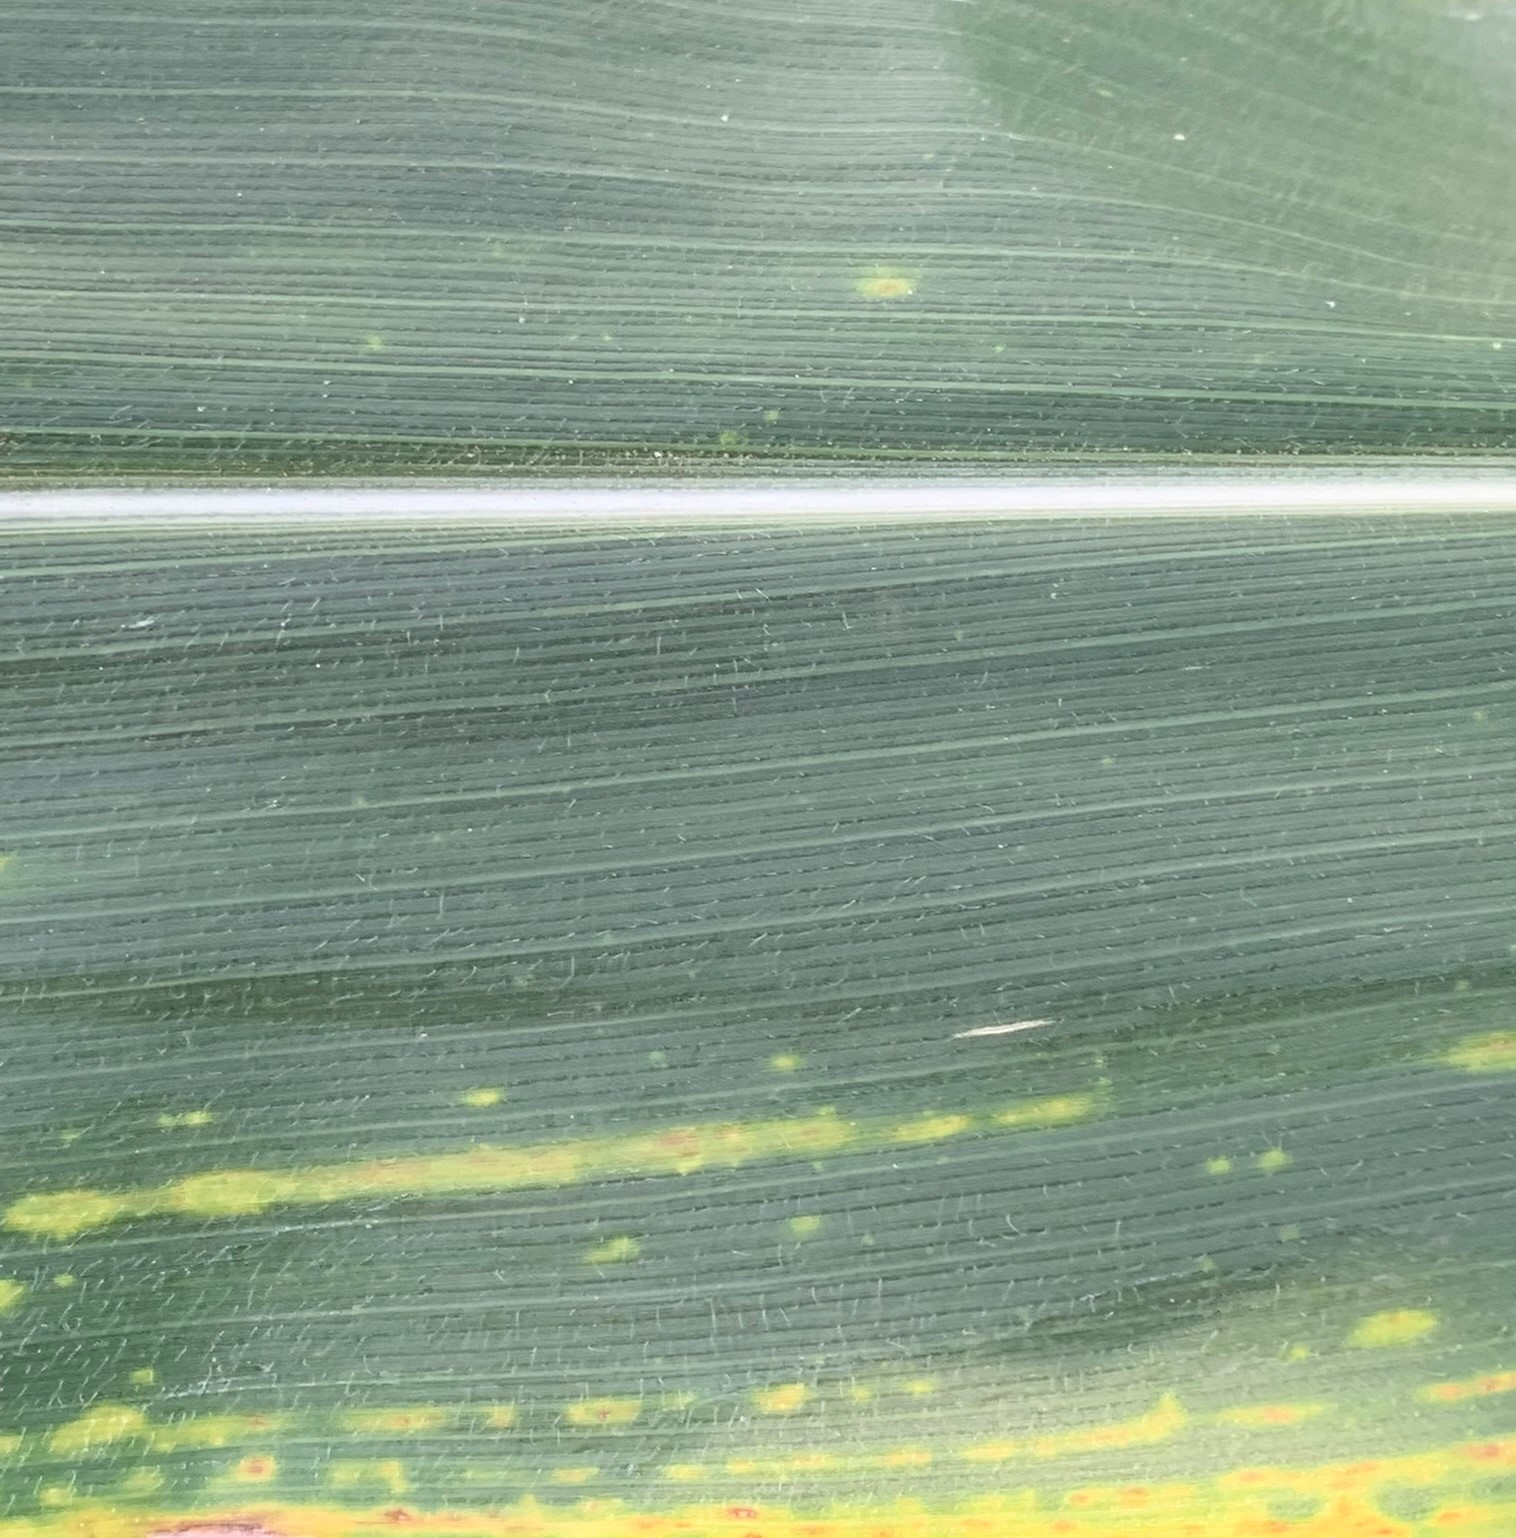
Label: MLN